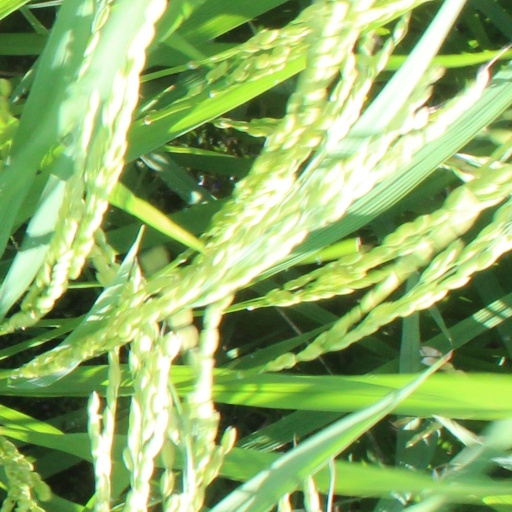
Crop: rice